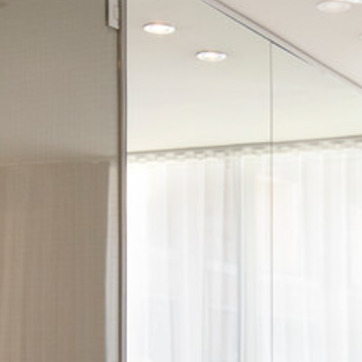
Material: mirror